Qiblih

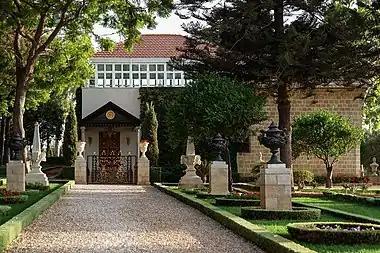
The Shrine of Baháʼu'lláh near Acre, Israel, the Qiblih and holiest site on Earth for Baháʼís

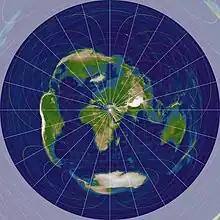
The shortest direction to the Shrine of Baháʼu'lláh from all over the world (Azimuthal equidistant projection, showing the great circles)

In the Baháʼí Faith, the Qiblih ("direction") is the location to which Baháʼís face when saying their daily obligatory prayers. The Qiblih is fixed at the Shrine of Baháʼu'lláh, near Acre, in present-day Israel; approximately at .